This Extraordinary Being

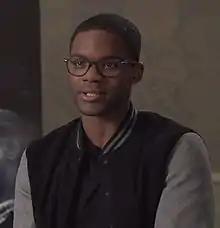
Jovan Adepo guest-starred as young Will Reeves and the masked viligante Hooded Justice in this episode.

"This Extraordinary Being" establishes the origins of Hooded Justice, revealing that he was in fact Will Reeves, Angela's grandfather. Much of the origin of Hooded Justice is based on the material that Alan Moore and Dave Gibbons had established for the "Watchmen" comic series. While Hooded Justice is a minor character whose identity was never revealed within the comic book, he played a key role in stopping the attempted rape of Silk Spectre by The Comedian shortly after the Minutemen had posed for their first photo session. Many elements of the comic's supplemental texts written by Moore as interludes, particularly the fictional "Under the Hood" memoirs by Hollis Mason (the original Nite Owl), were drawn from and referenced in the episode. These included Hooded Justice saving a young couple in his first known appearance, his participation in the Minutemen photo session, and his homosexuality.